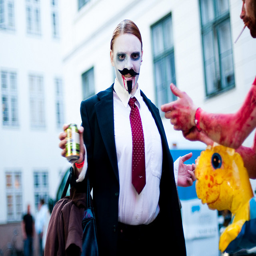
A demonic joker mime with blooding dripping from his mouth drinking a can of bleach.
People in costumes and face paint in front of an urban building.
A man with a freaky clown face holds a green can of something.
A man in a business suit with Dracula make-up on poses for the camera.
A man poses in a suit and strange makeup.